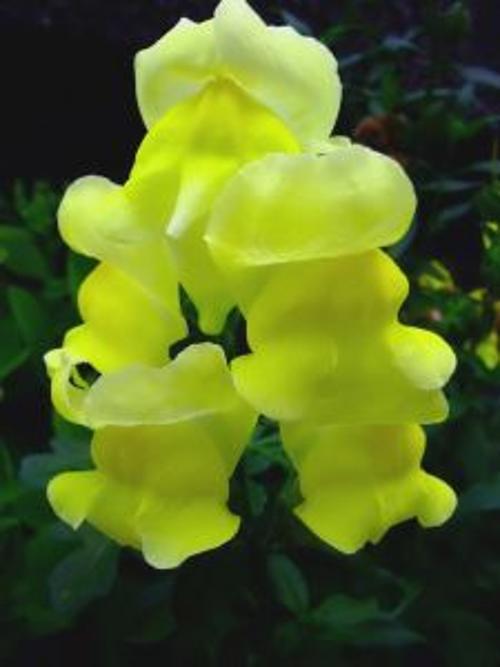
Label: snapdragon